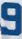
Number: 9